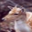
Label: deer